Lorenzo S. Coffin Burial Plot

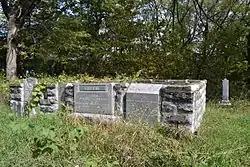

The Lorenzo S. Coffin Burial Plot (also known as Willowedge Cemetery and Coffin Cemetery) is a historic structure located northwest of Fort Dodge, Iowa, United States. Initially, the various members of the Coffin family had individual grave markers, but after Lorenzo Coffin's death, they were incorporated into a concrete wall. The surrounding graves are those of non-family members. The Coffin family home was originally to the west of the grave site. It was listed on the National Register of Historic Places in 1977.